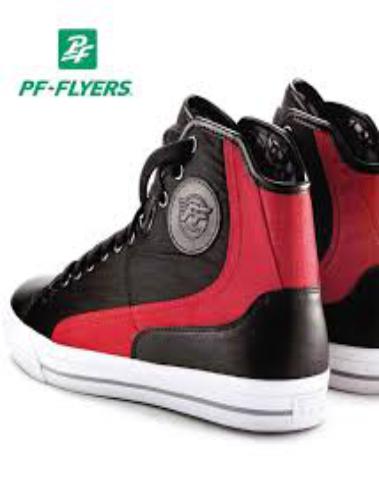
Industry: Clothes